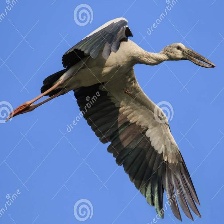
Species: ASIAN OPENBILL STORK
Scientific name: ANASTOMUS OSCITANS
ImageNet parent category: white_stork